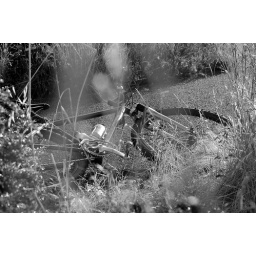
a study in black and white